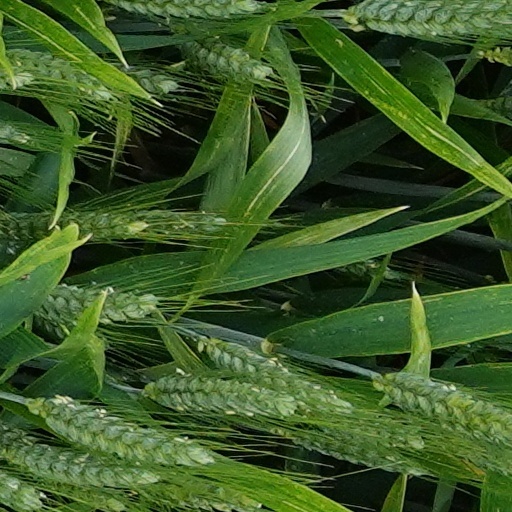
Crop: wheat